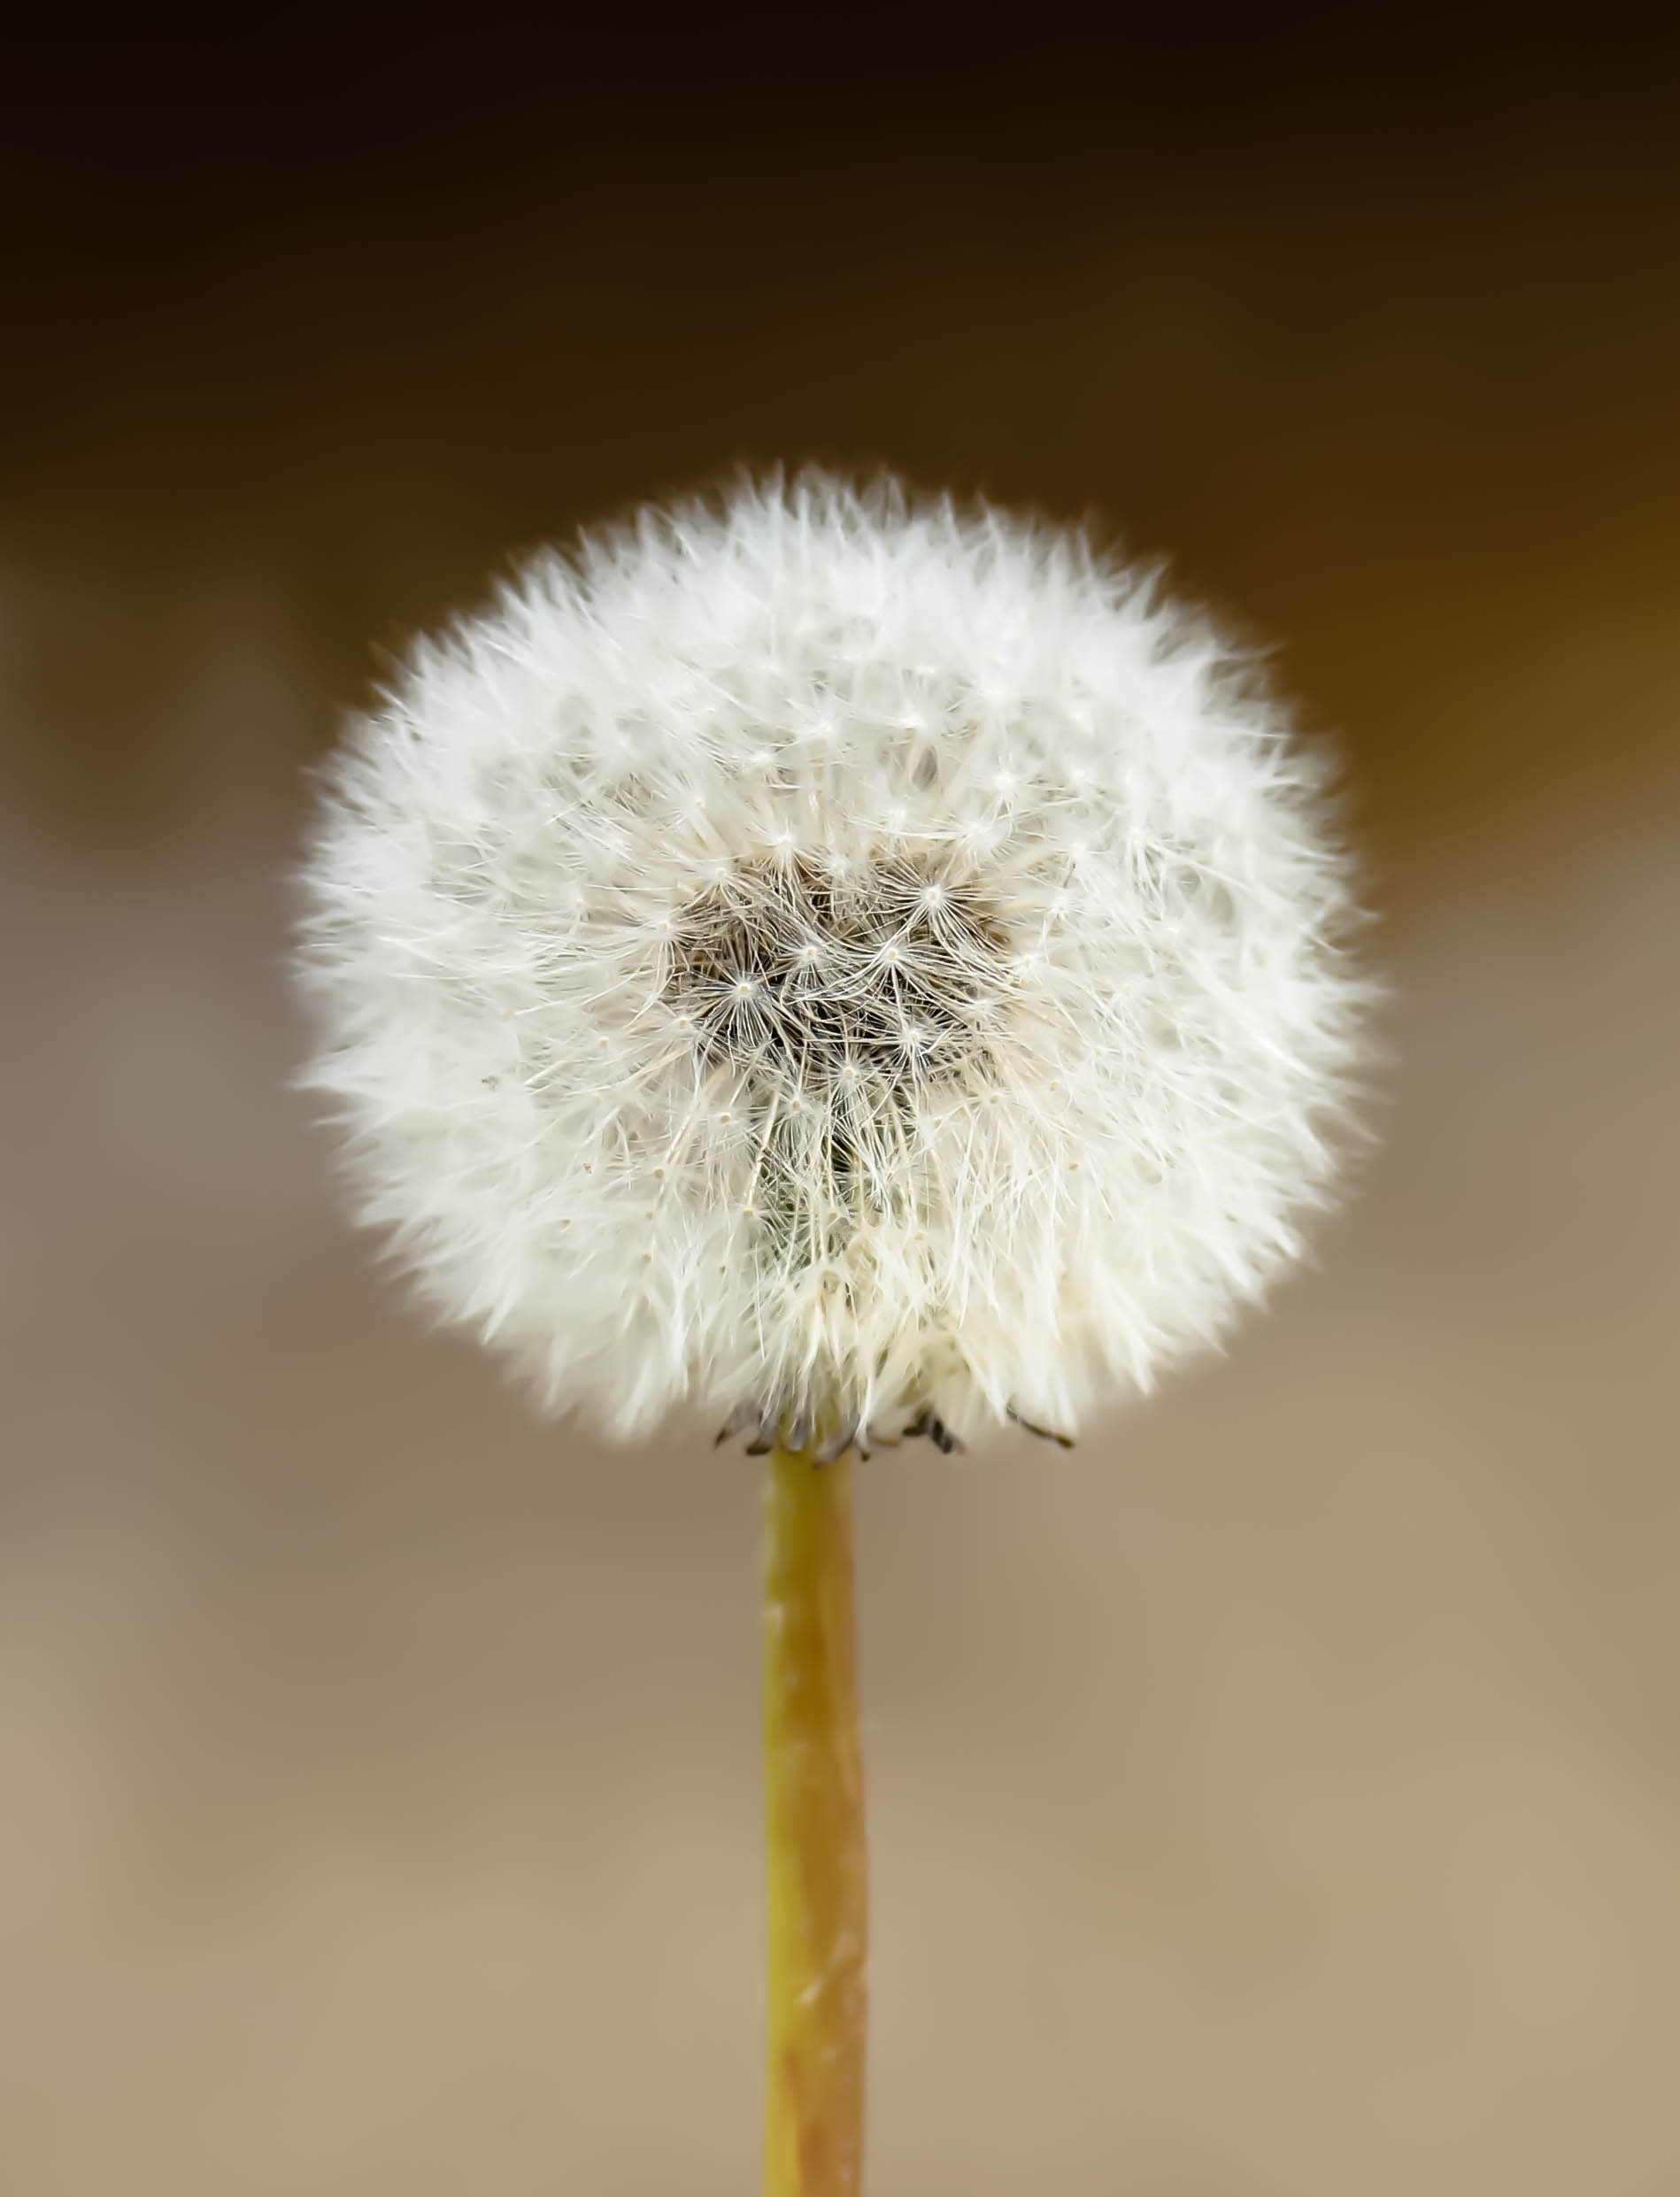
nature, growth, plant, field, photography, dandelion, flower, petal, wish, fluffy, flora, close up, seeds, blowing, luck, macro photography, flowering plant, daisy family, wishful, plant stem, land plant